Surgery in ancient Rome

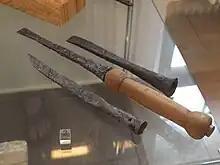
Ancient Roman chisel

Raspatories, also called rugines, were made of a blade fixed to a shaft at a right angle. They were used to treat bone fractures. In this procedure, the wound was filled with black ointment, then a linen rag filled with oil, and finally, it was used to scrape the bones. They would make incisions into and remove the skin to hold it or the bones in place. These tools were made of steel and covered in spiral decorations. Chisels were used during surgeries on teeth or bones. One kind of chisel, known as the lenticular, was used in neurosurgery. It was made of a rounded smooth knob, which was inserted into the open cranium or meninges. Hammers and blocks would be used alongside the chisels. To amputate a limb, it was placed on a block, then a chisel would be used to cut it off. Lithorites were kinds of chisels designed to remove calculus from the bladder. They would be struck through the calculus, eventually breaking it.